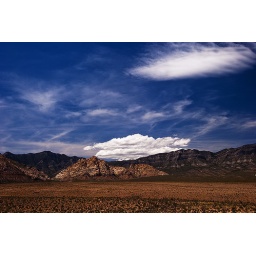
red rock canyon in Las Vegas, Nevada